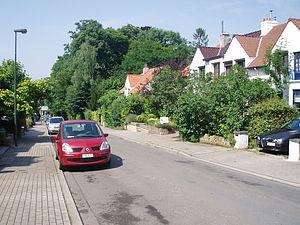
avenue des Frères Goemaere Auderghem Belgium
L'avenue des Frères Goemaere est une rue bruxelloise de la commune d'Auderghem qui monte de l'avenue Herrmann-Debroux vers le square du Sacré-Cœur de Blankedelle.